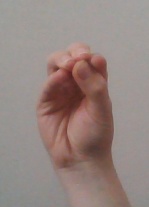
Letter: ha